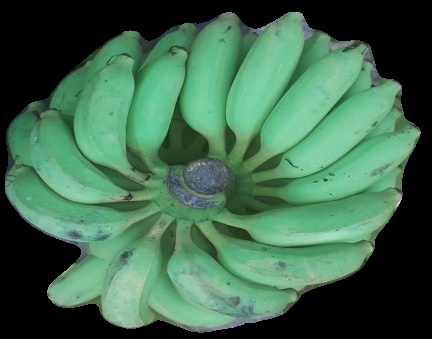
Variety: elakki-bale
Grade: grade2